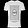
Label: T - shirt / top